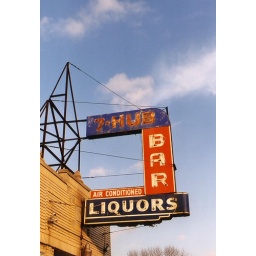
Old bar sign in Highland Park, Michigan. Status: Unknown